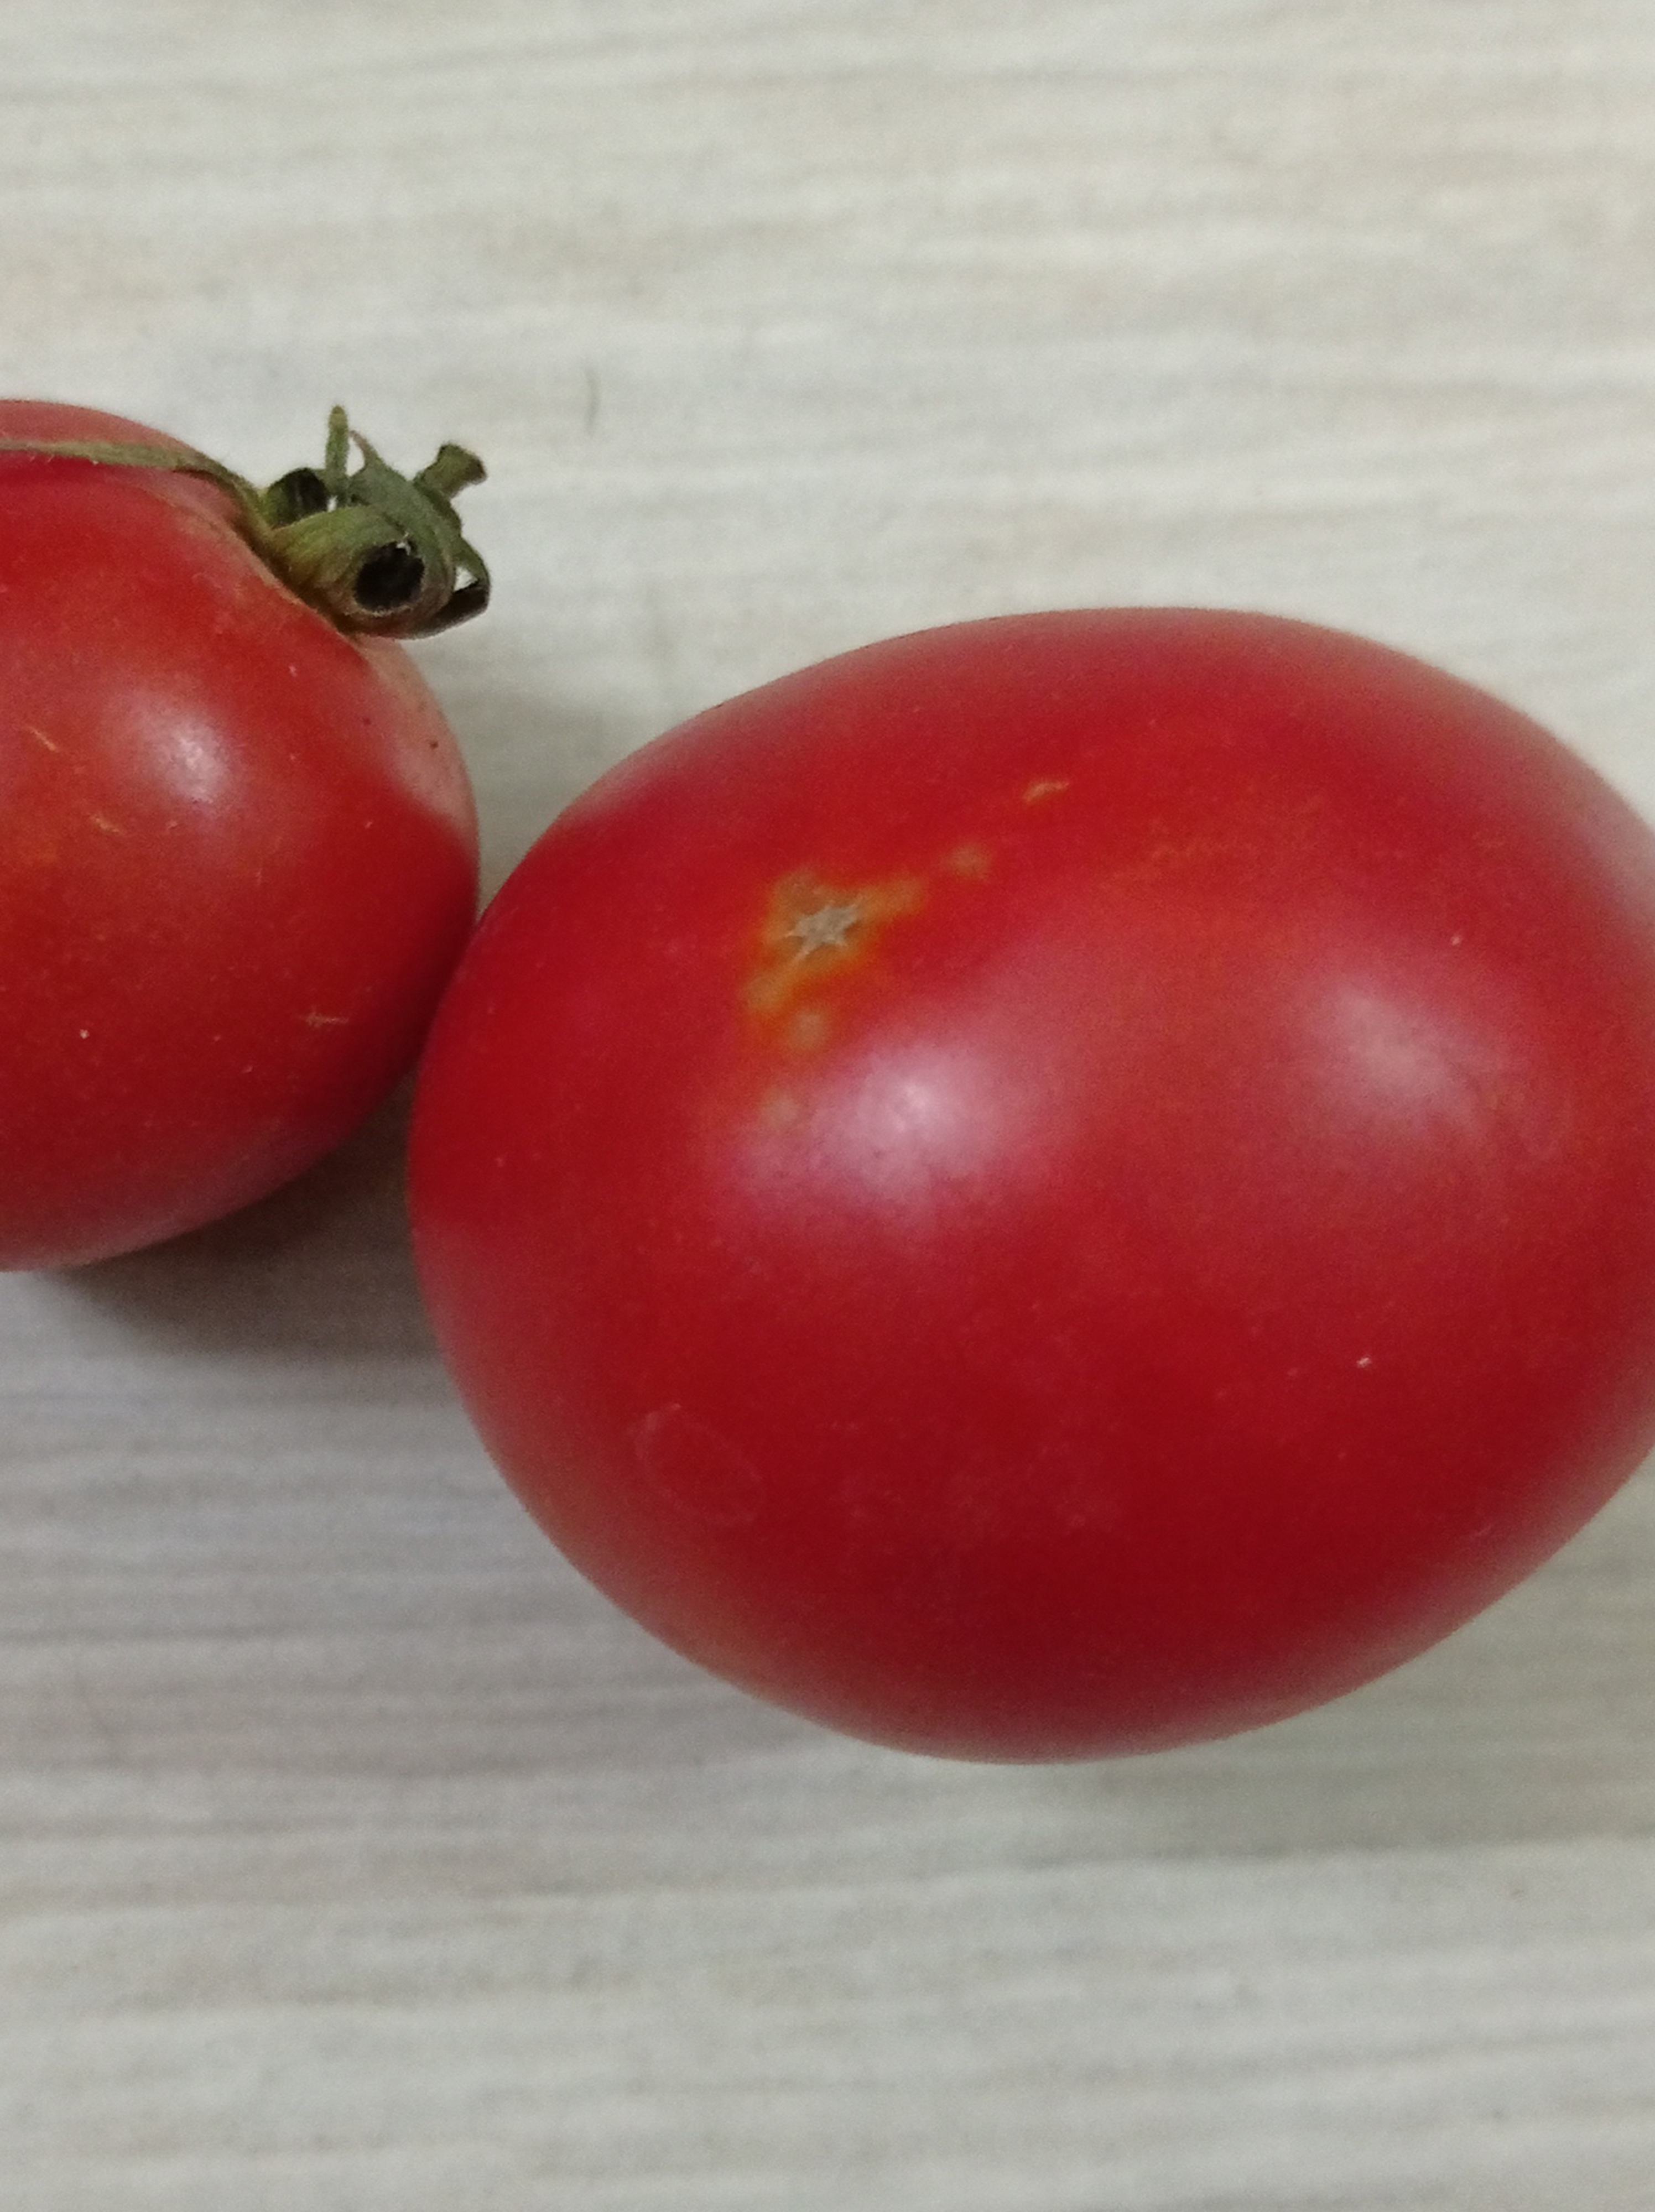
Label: Fresh